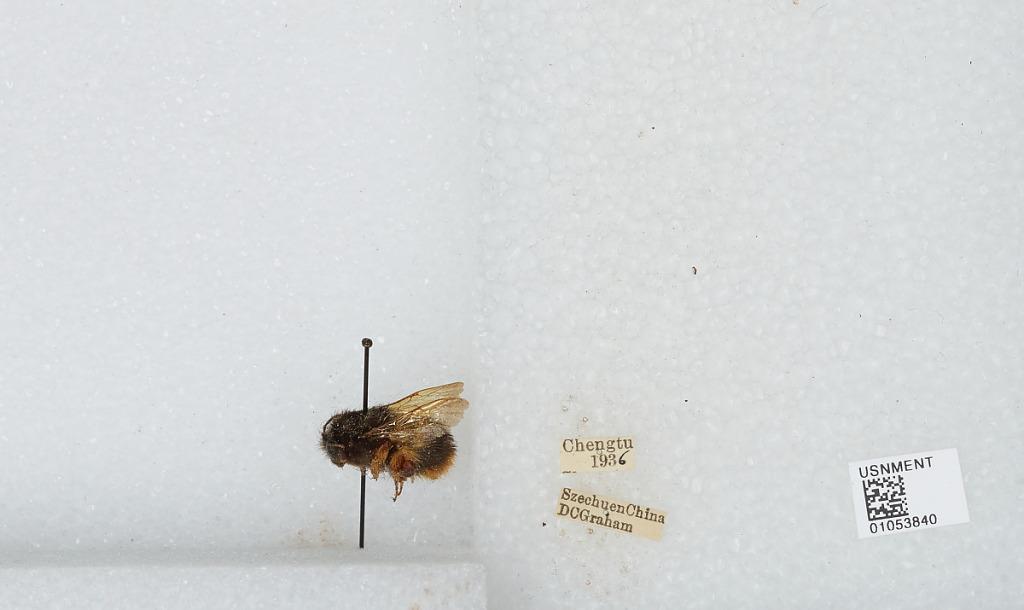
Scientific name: Bombus sp.
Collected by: D. Graham
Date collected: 1936--
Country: China
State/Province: Sichuan
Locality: Chengdu
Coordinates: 30.6586, 104.065